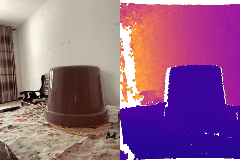
Label: chair